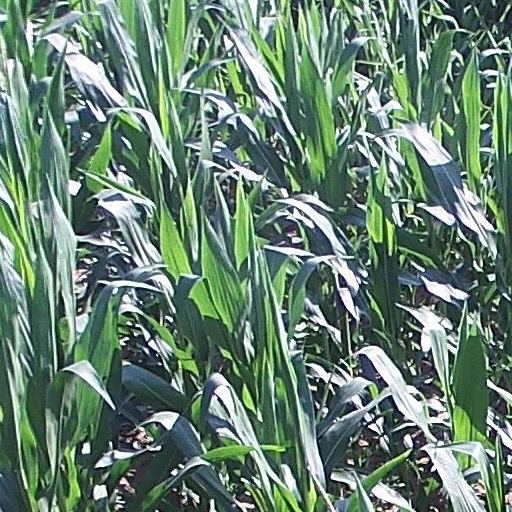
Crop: maize; corn